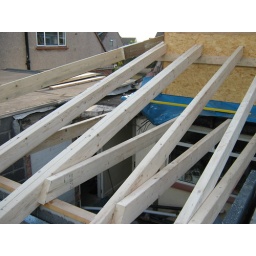
roof timbers going in for the new kitchen roof